Long Beach station (LIRR)

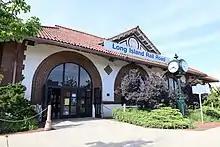
Front of the station in 2021

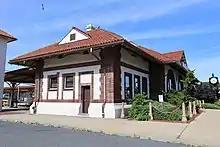
Side of the station in 2021

Long Beach station was originally built in 1880 by the New York and Long Beach Railroad, however it was much closer to the Atlantic Ocean than the present station. The site was surrounded by Broadway, Penn Street, Edwards Boulevard and Riverside Boulevard, and served the grand Long Beach Hotel, which Austin Corbin claimed was the world's largest hotel. It also included a clock tower on the station house, a water tower, and a gazebo. Additionally, it had a connection to the Long Beach Marine Railway, which served Lido Beach and Point Lookout. The hotel burned down on July 27, 1907 in what was officially ruled as an electrical fire.